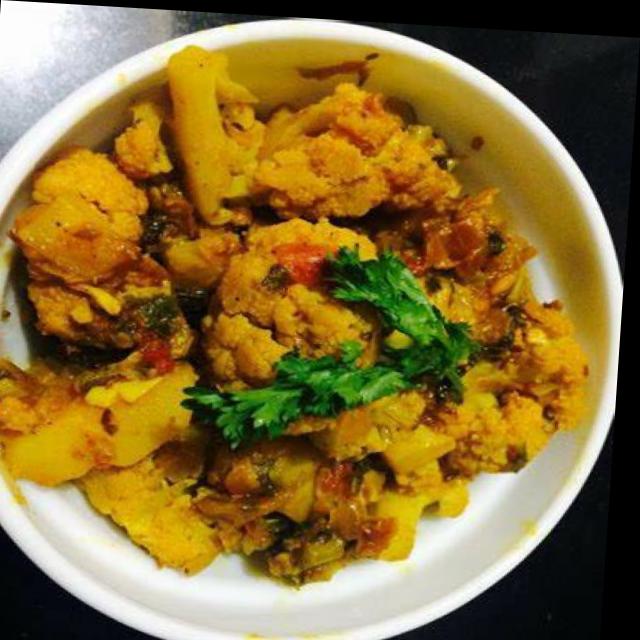
Dish: aloo_gobi